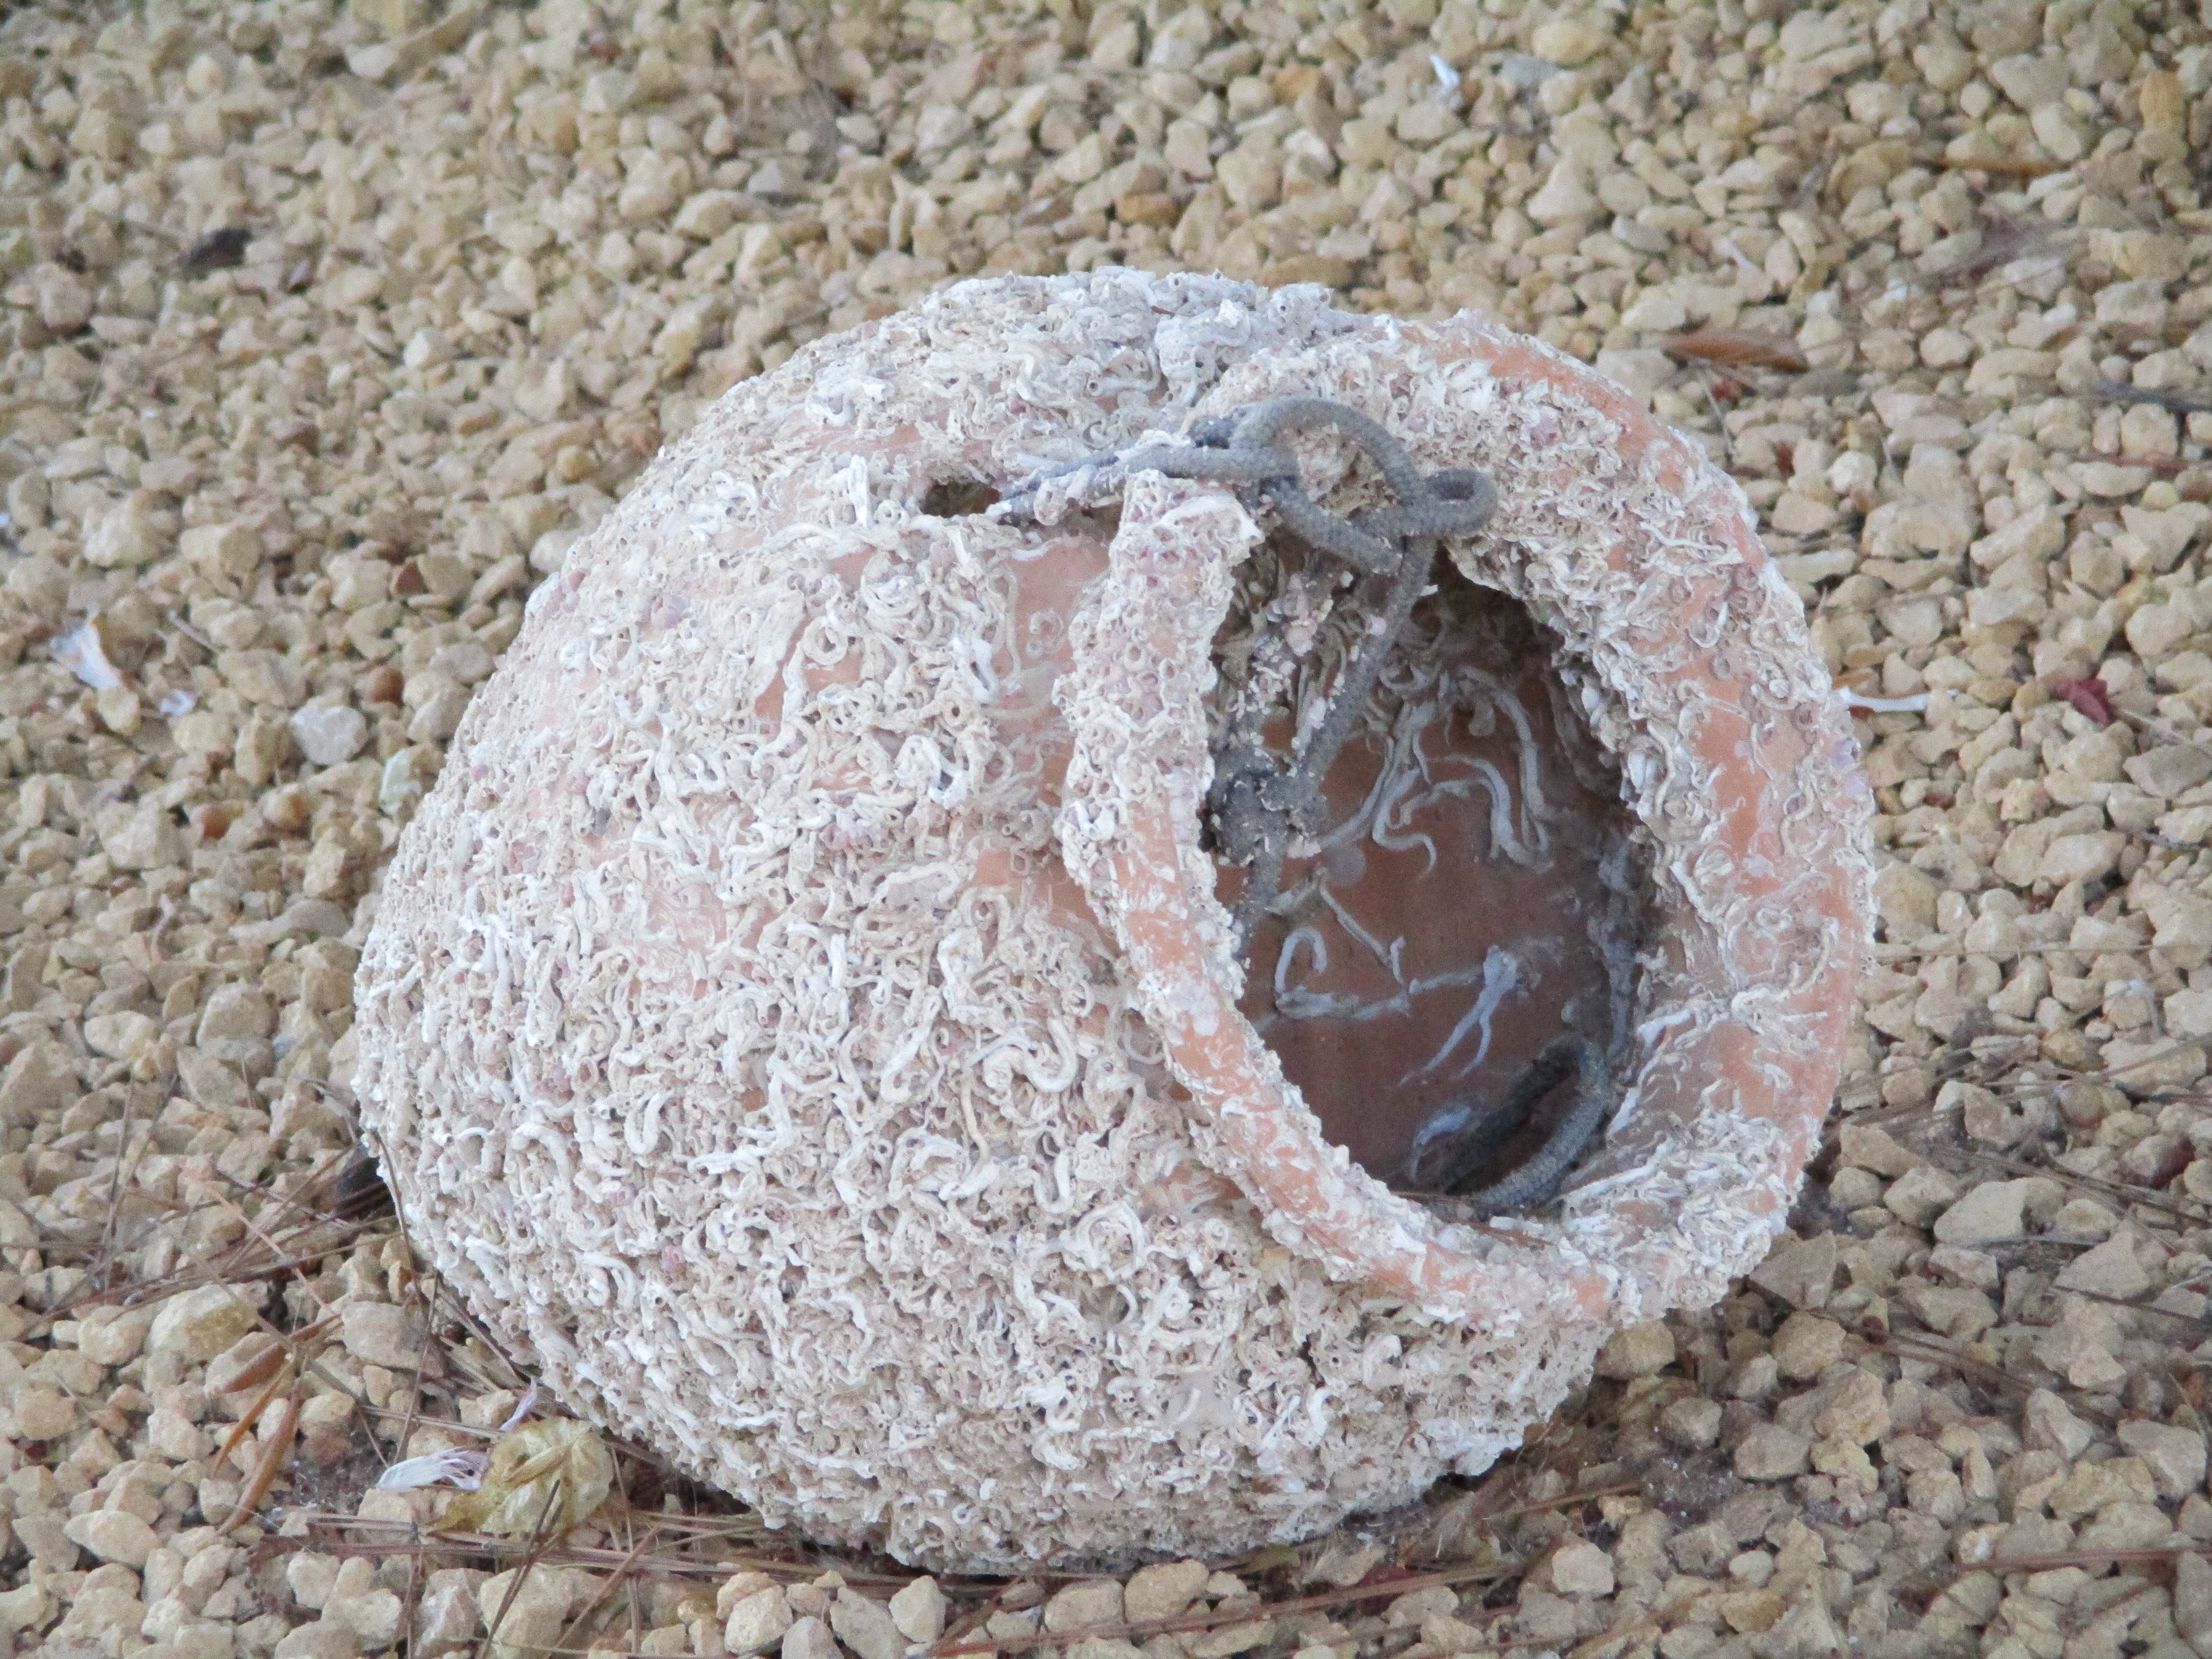
sand, rock, vase, material, jug, weather beaten